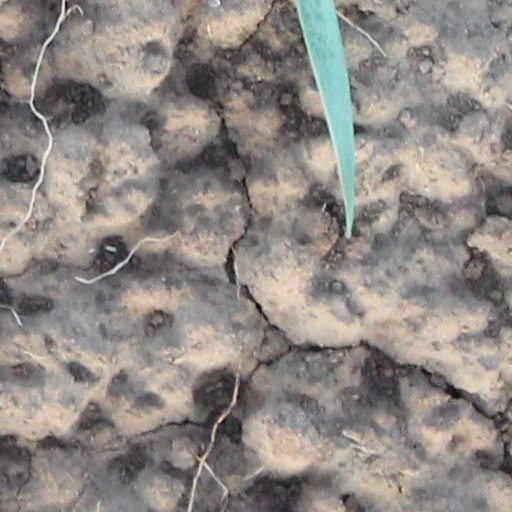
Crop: wheat